Battle of the Yellow Sea

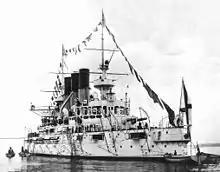
Russian battleship "Retvizan", whose captain received severe wounds during the ship's solo charge against the Japanese fleet

Prince Pavel Ukhtomsky of the battleship "Peresvet" soon realized that the flagship was out of action, and attempted to gain control of the Russian squadron. But a Japanese shell, falling wide, cut the foremast of "Peresvet", preventing the signal flags from being hoisted as usual; they had to be hoisted along the bridge instead. Being thus almost hidden from view, the signal apparently was only seen on "Sevastopol"; no other Russian capital ships followed Ukhtomsky's lead.